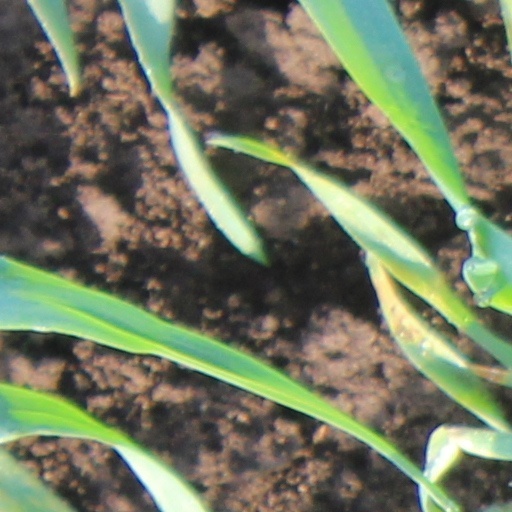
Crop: wheat